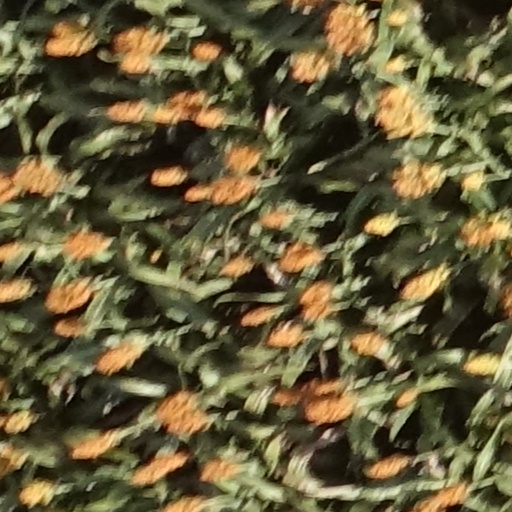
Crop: sorghum